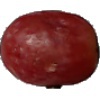
Label: Grape Pink 1